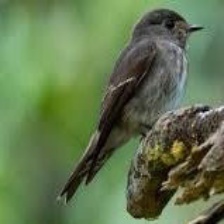
Species: ABBOTTS BABBLER
Scientific name: MALACOCINCLA ABBOTTI